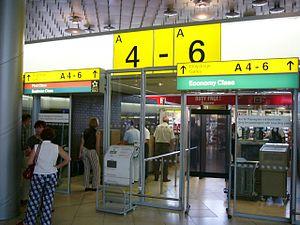
Dans un moyen de transport, la classe d'un billet voyageur correspond à l'ensemble des prestations offrant un niveau de confort identique et proposées au client au même tarif. Ce niveau de confort peut s'appliquer à une cabine ou à une place.